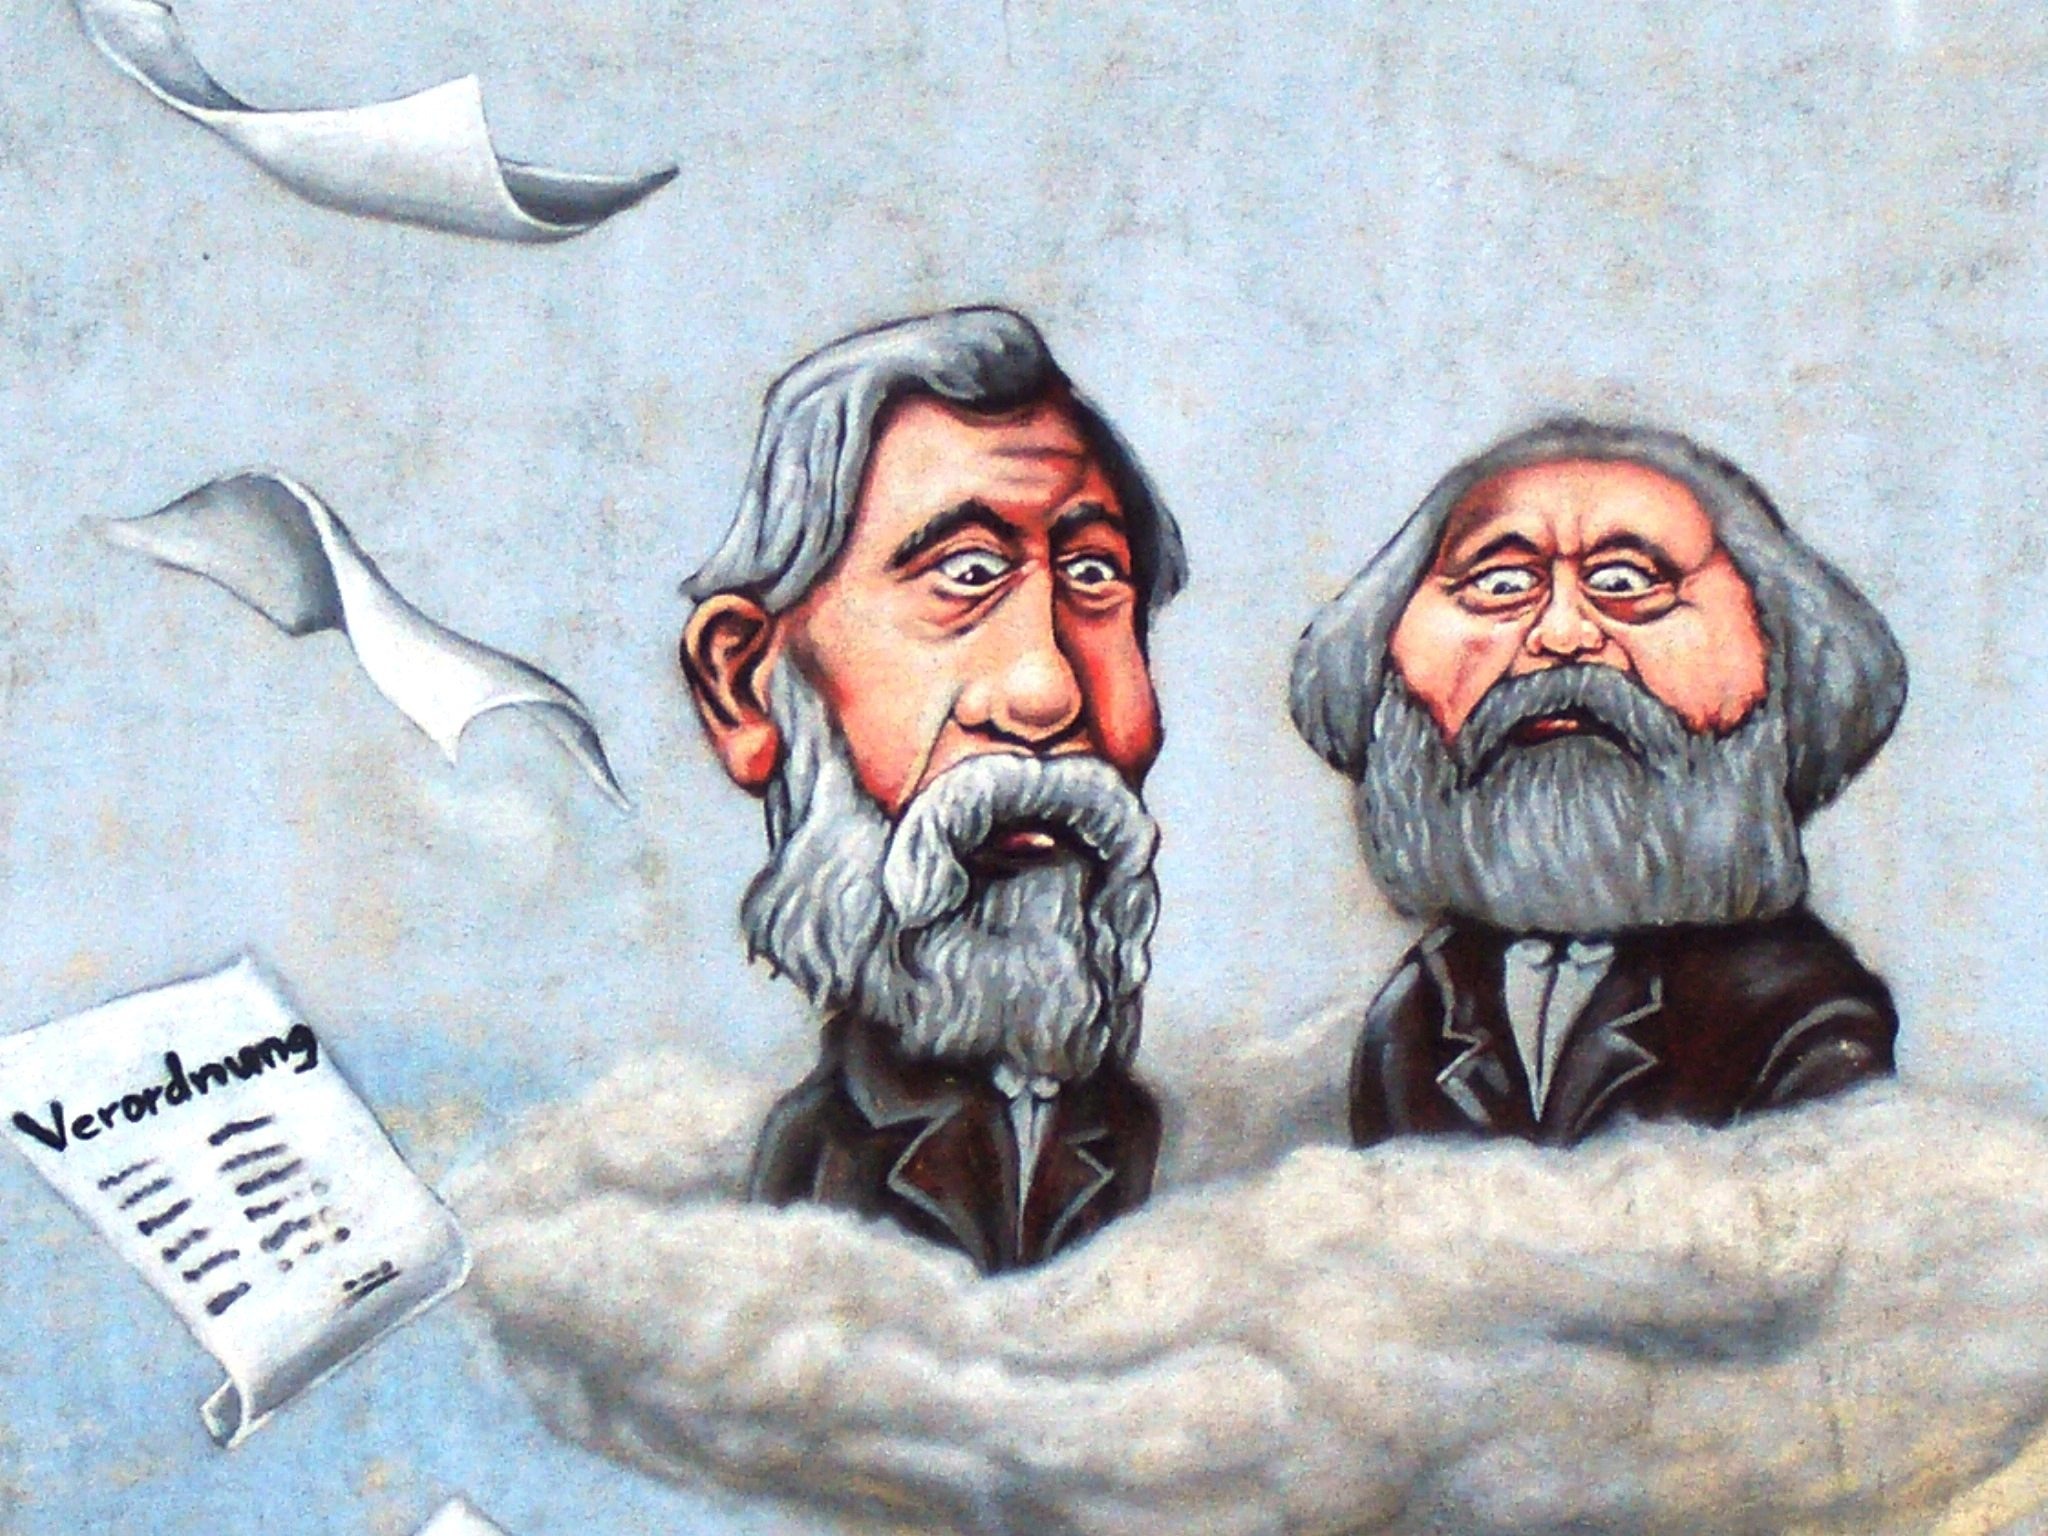
wall, graffiti, art, sketch, drawing, illustration, moustache, berlin